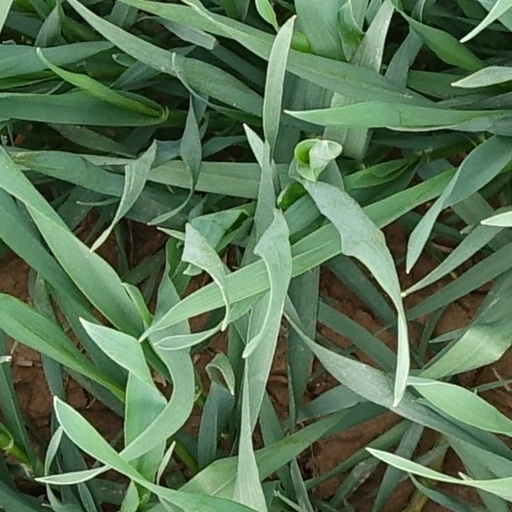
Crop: wheat